Chamber of Horrors (Madame Tussauds)

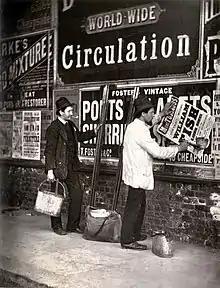
1877 in London with a man putting up an advertisement for the Chamber of Horrors

In 1835, Madame Tussaud set up a permanent exhibition in London, and here the "Separate Room" became the "Chamber of Horrors". At this time, her exhibits included Colonel Despard, Arthur Thistlewood, William Corder and Burke and Hare, in addition to those listed above. The name "Chamber of Horrors" is often credited to a contributor to "Punch" in 1845, but Marie Tussaud appears to have originated it herself, using it in advertising as early as 1843. Visitors were charged an extra sixpence to enter the 'Separate Room'.